Elvir Omerbegovic

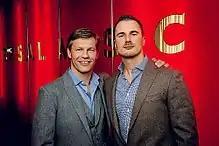
Omerbegovic (right) with Frank Briegmann in 2014

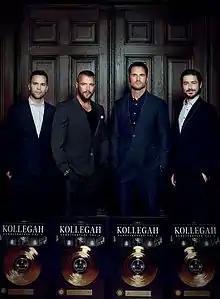
Thomas Burkholz, Kollegah, Omerbegovic and Markus Huber at the gold record certification of "Zuhältertape Volume 4"

After the cancellation of the contract between Universal Music and the duo Creutzfeld & Jakob in 2005, Omerbegovic moved from Cologne to Bochum to establish a music label with Philipp Dammann under the name Selfmade Records. Initially, the label was only supposed to serve as a platform for Dammann's releases as "Flipstar", as well as for other hip hop acts in the region. Following a short-term cooperation with Jan Mehlhose from the sub-label "Subword", Omerbegovic arranged a distribution agreement with "Groove Attack". At this point, producer Rizbo and rapper Favorite from the city of Essen had already been signed as the label's first artists. In April 2005, the sampler "Schwarzes Gold" was released as the first Selfmade Records production. Over the course of the year, Shiml and Kollegah also received contracts as artists. With respect to his selection of rappers, Omerbegovic explained that it was his ""intention to sign and develop artists who [...] have outstanding technical skills and brought something entirely new to the German hip hop scene.""